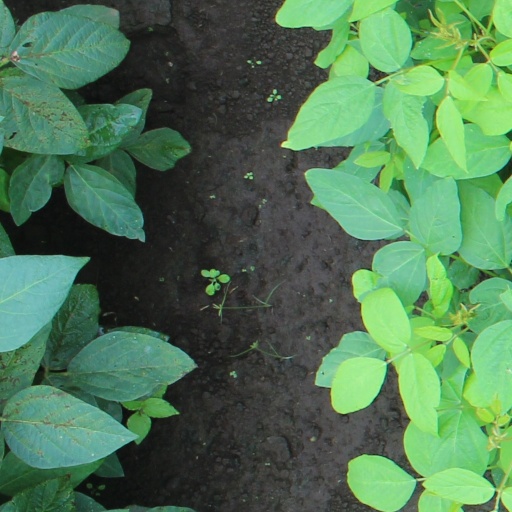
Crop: soybean